Terrone

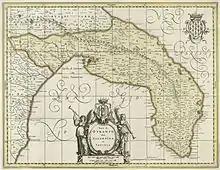
Terra d'Otranto on an ancient map

According to the "Grande dizionario della lingua italiana" ("Great Dictionary of the Italian Language" GDLI), the term "terrone" derives from (Italian for "land"), with the suffix "-one". The " Dizionario etimologico della lingua italiana" ("Etymological Dictionary of the Italian Language, DELI) defines it as a toponymy referring to the Terra di Lavoro, the Ancient Campania ("Campania Felix"), a vast area of agricultural work in the Kingdom of Naples and subsequently in the Kingdom of the Two Sicilies, or to the other "lands" (term which designated some provinces) of the Kingdom of Naples, such as the Terra di Bari or the Terra di Otranto.